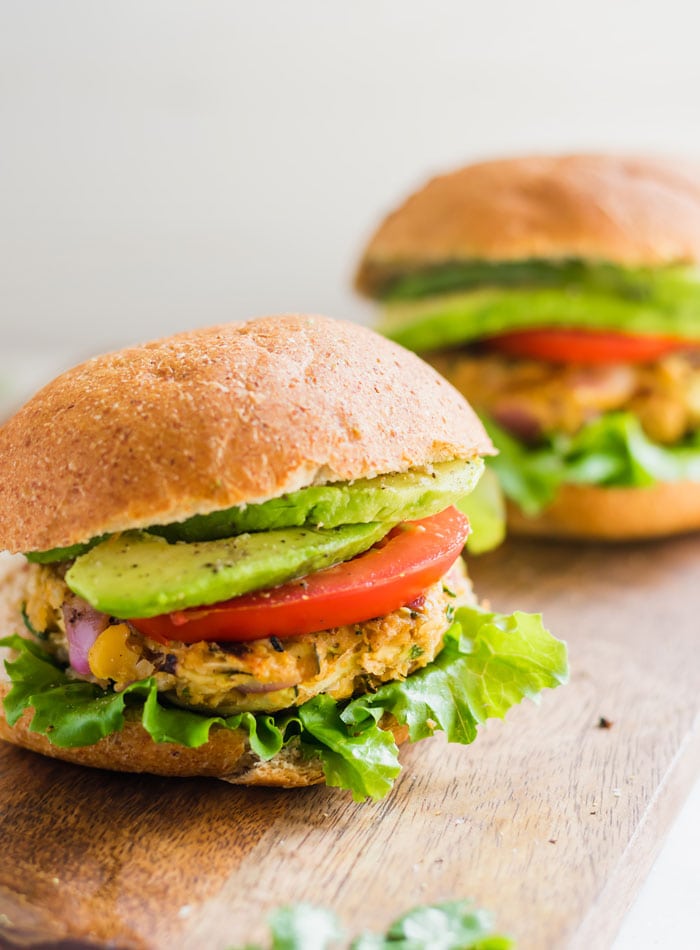
Dish: burger